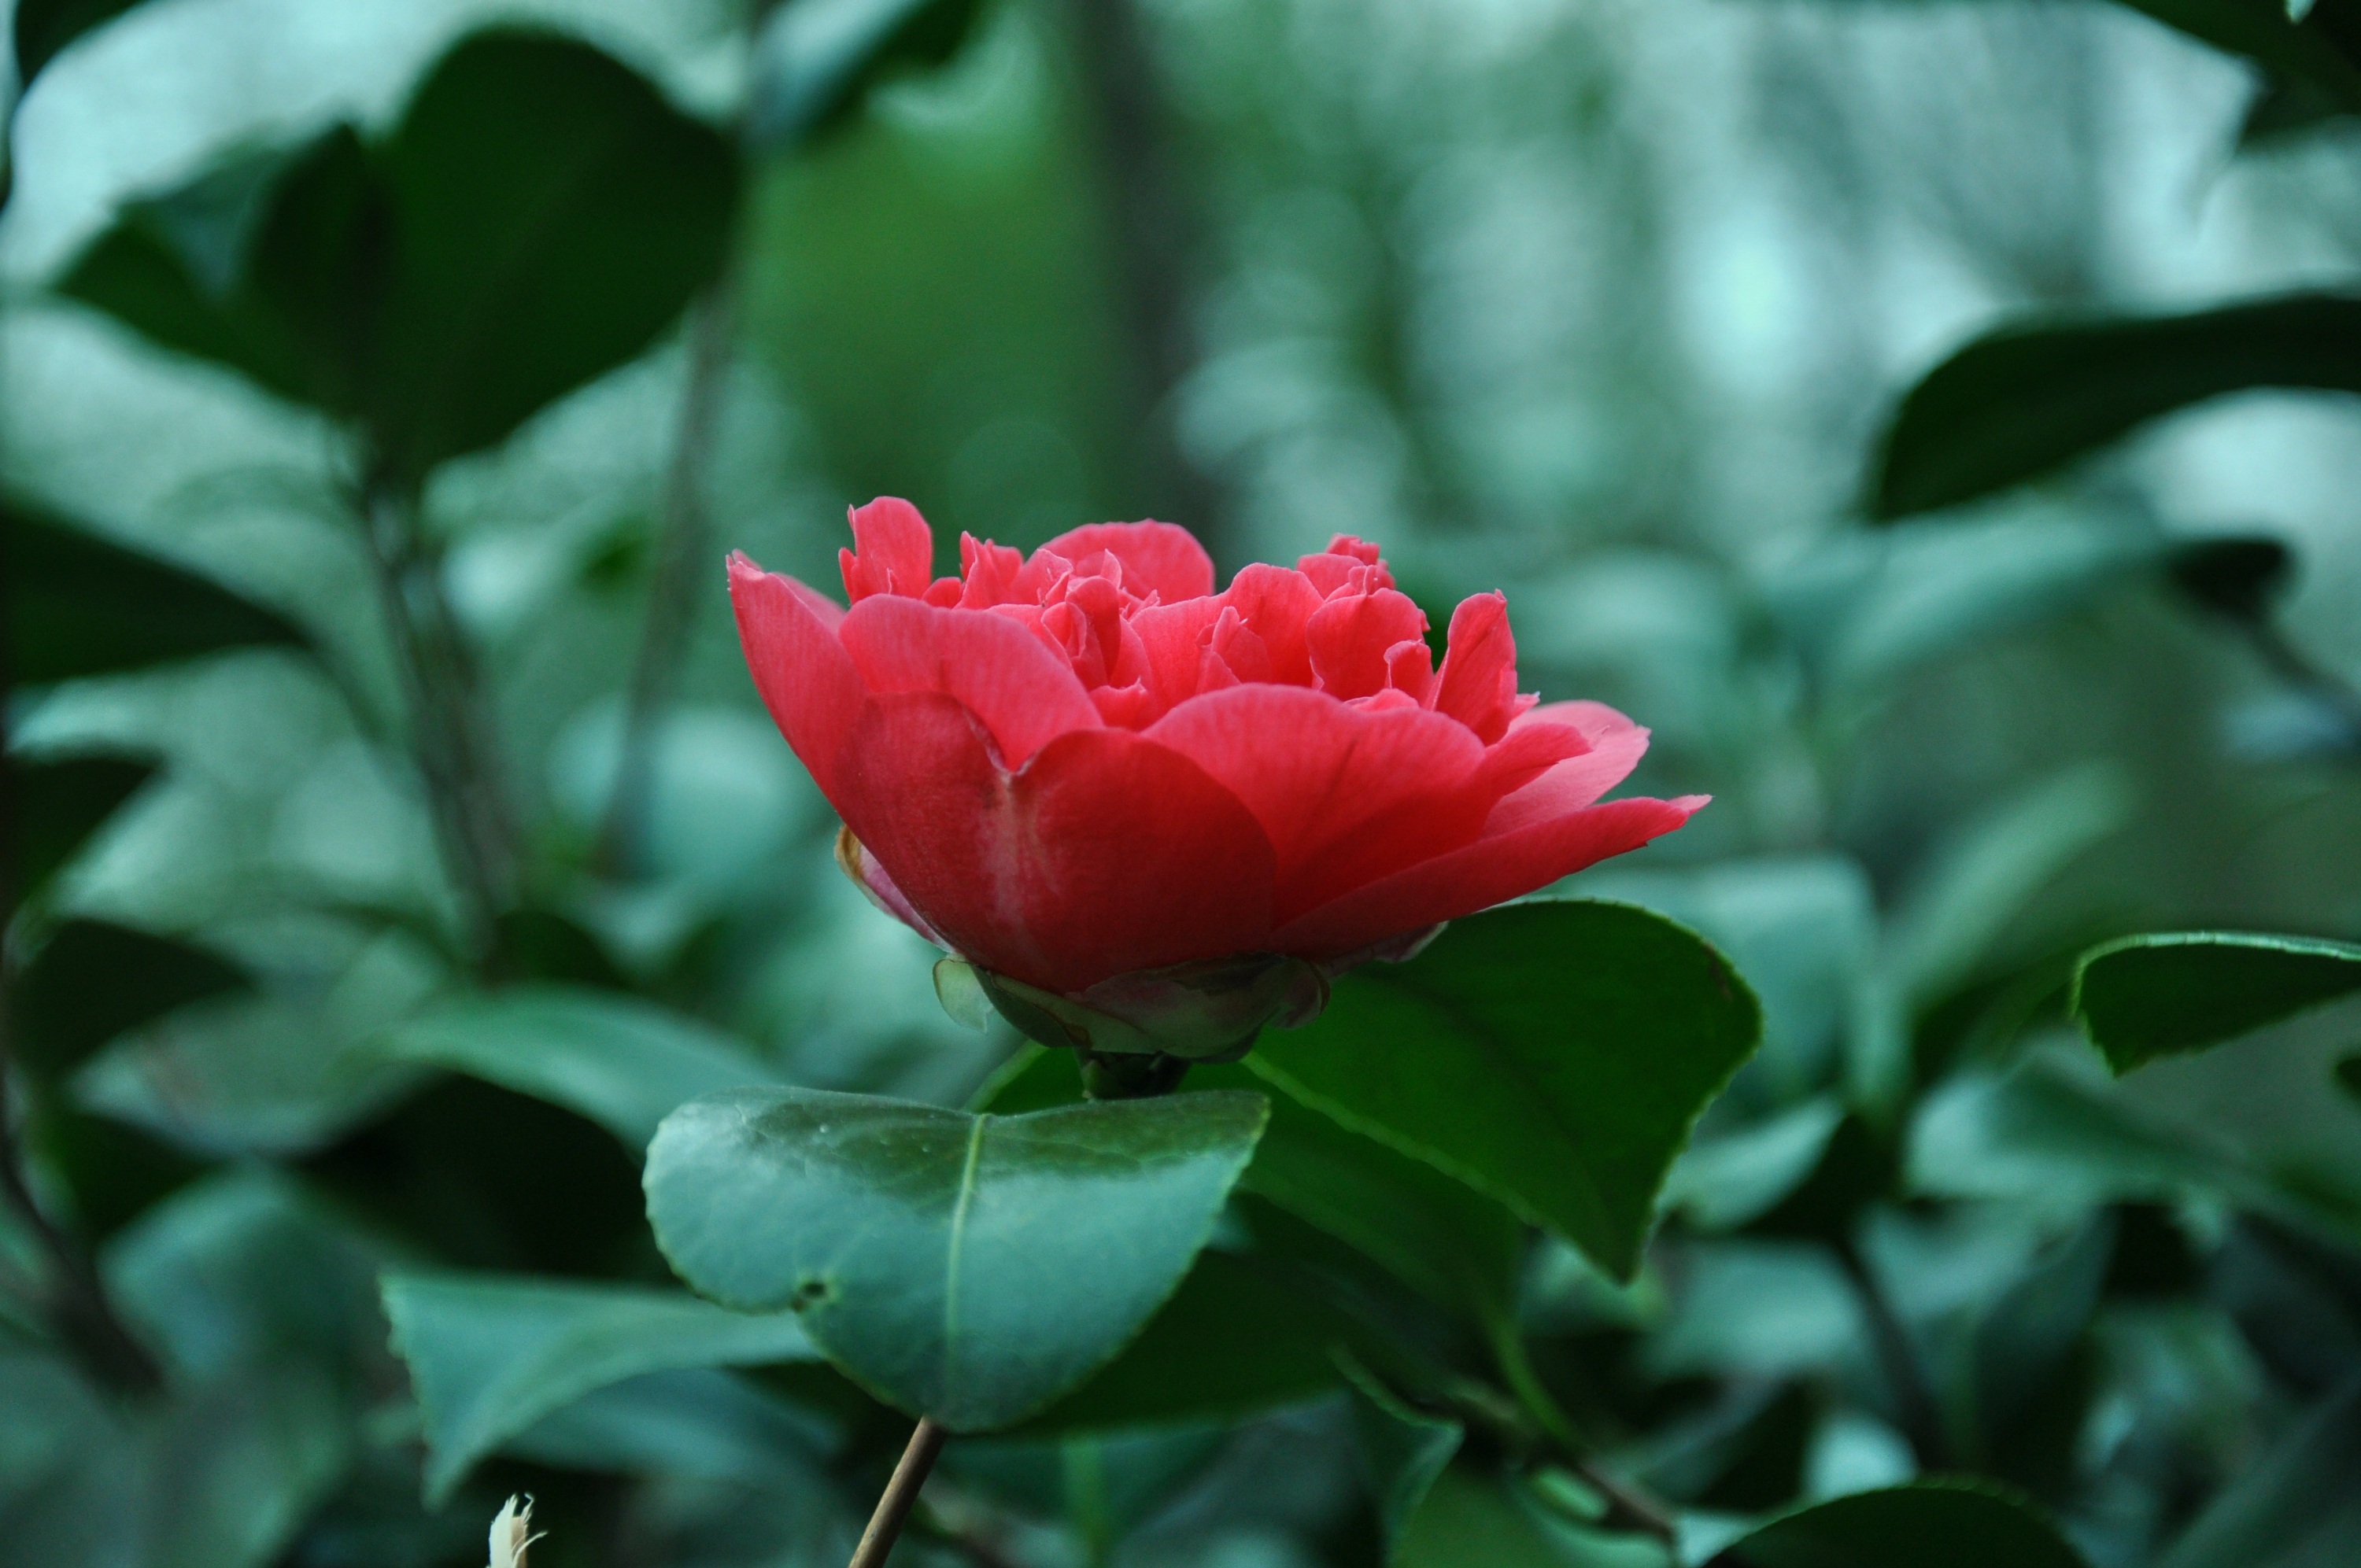
nature, blossom, plant, leaf, flower, petal, summer, floral, rose, green, red, park, botany, garden, flora, botanical, leaves, netherlands, peony, macro photography, flowering plant, amstelpark, amsterdam buitenveldert, land plant